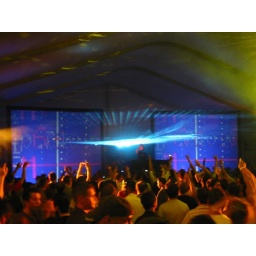
Armin van Buuren video by Giles Hendrix and Joshua Goldberg